Romina Power

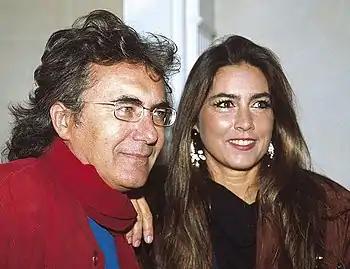
Power and Carrisi in the 1990s.

In 2005, Power was a judge in the Italian TV show "Ballando con le Stelle". Between 2006 and 2007, she organized exhibitions of her paintings, mainly in Milan. At the same time she dedicated herself to directing her film "Upaya".